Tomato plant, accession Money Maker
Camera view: vertical (180 deg); turntable rotation: 300 degrees
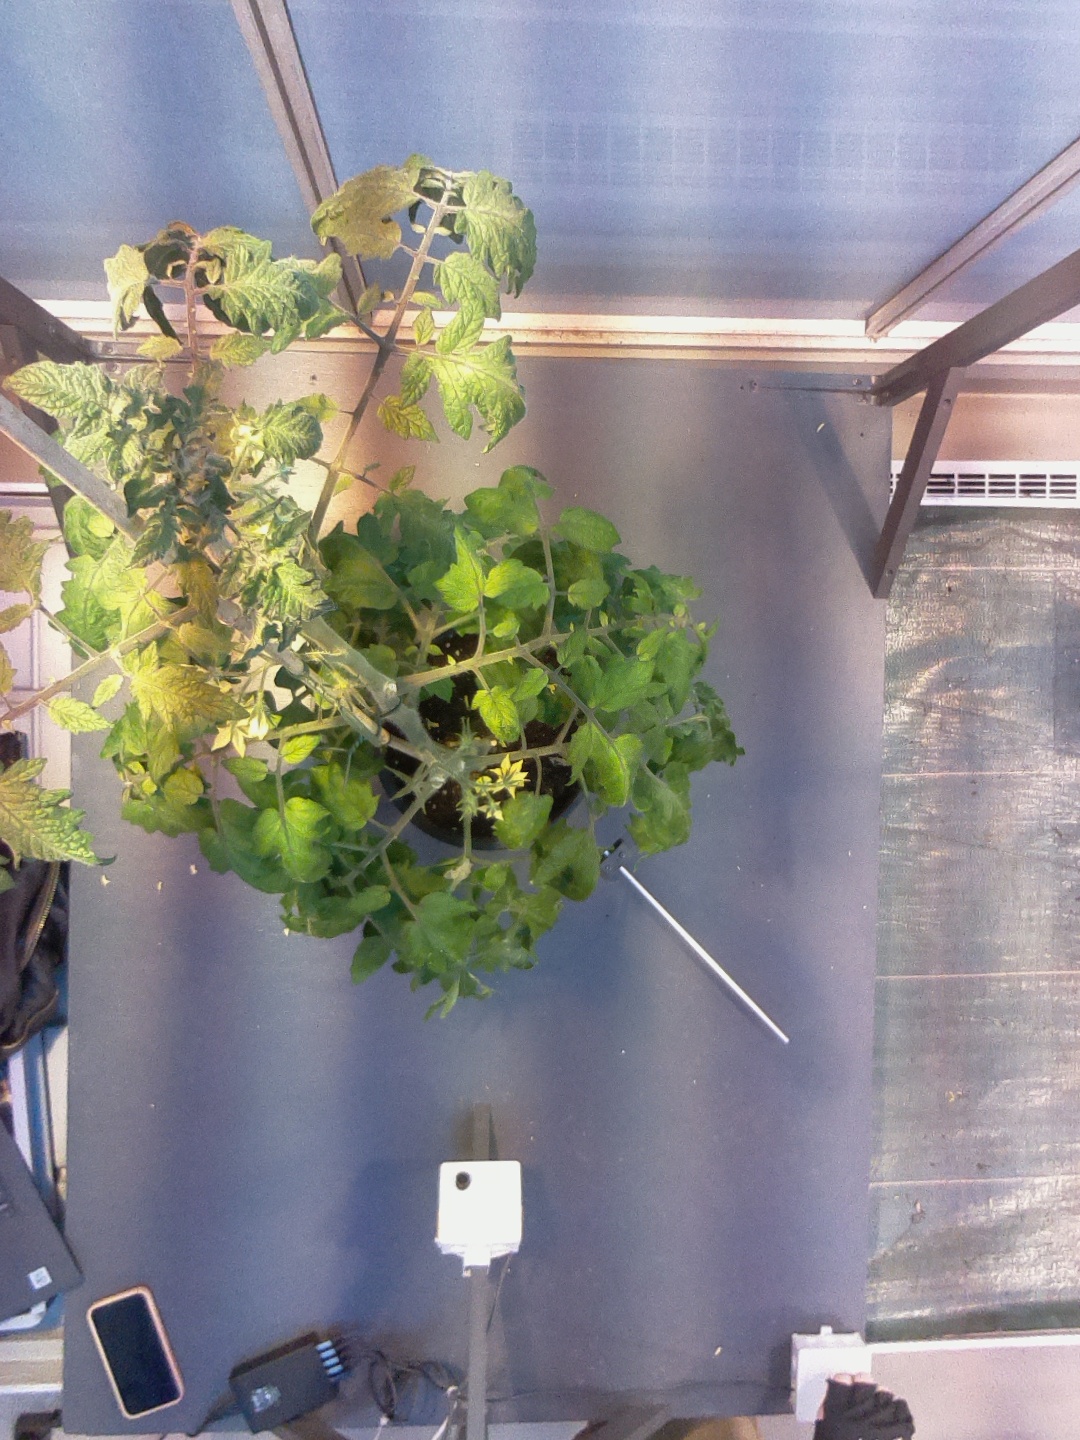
BBCH growth stage 70: Fruits at the main stem or branches visibles